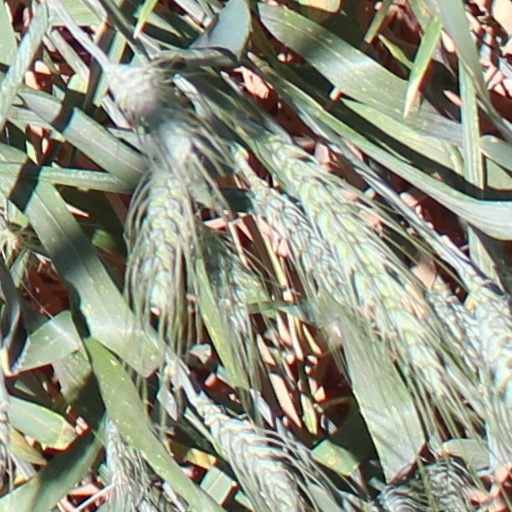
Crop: wheat